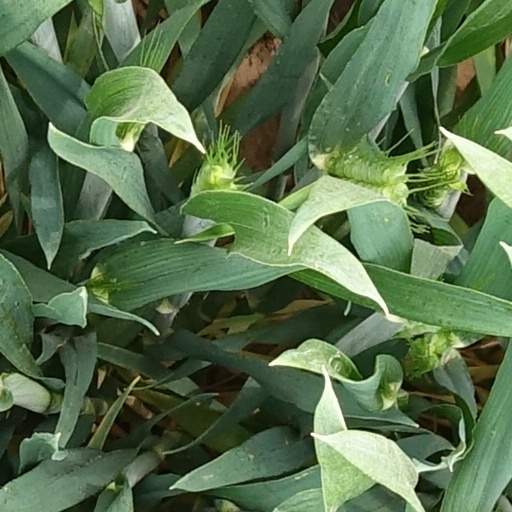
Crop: wheat